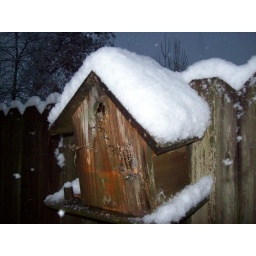
bird house in the back yard